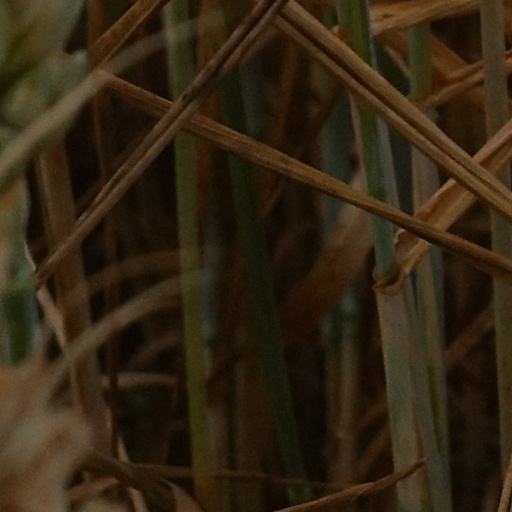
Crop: wheat